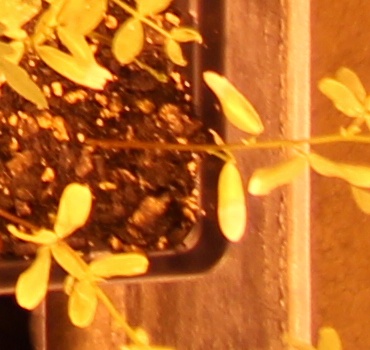
Label: Lentil